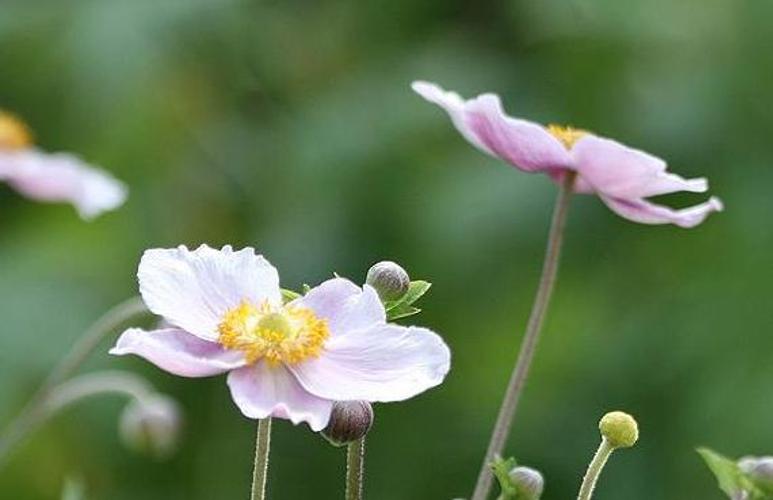
Label: japanese anemone